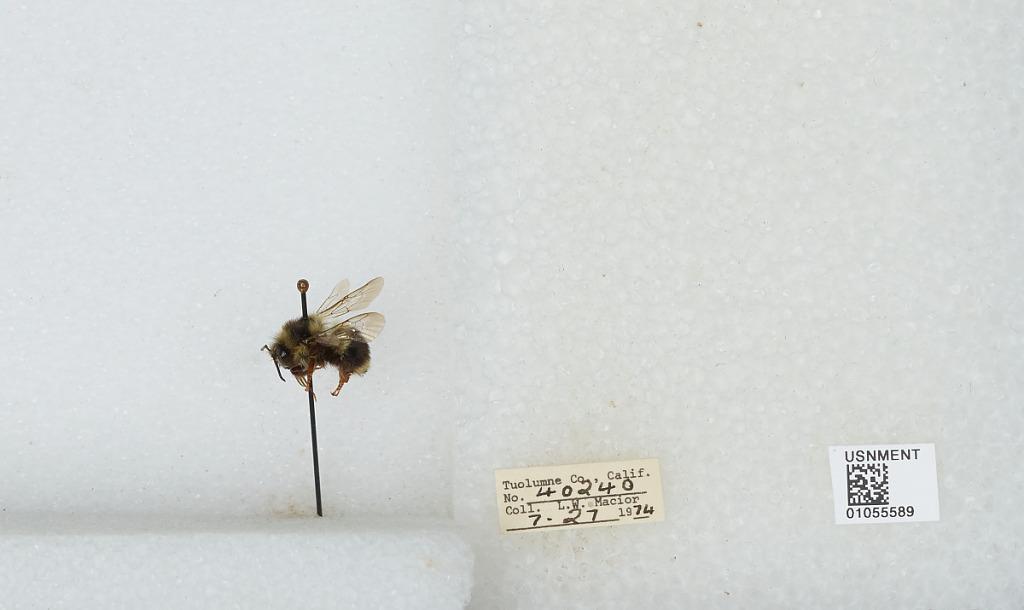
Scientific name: Bombus bifarius nearcticus
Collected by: L. Macior
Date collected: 1974-7-27
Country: United States
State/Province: California
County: Tuolumne
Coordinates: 38.02, -119.93